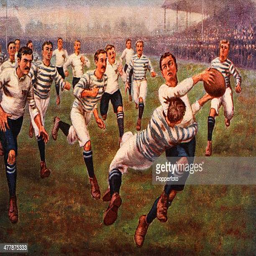
a vintage illustration of a rugby match